Roman Catholic Diocese of Toledo, Brazil

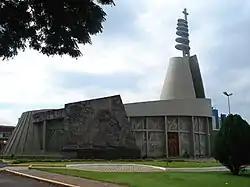
Cathedral of Christ the King

The Roman Catholic Diocese of Toledo is a diocese located in the city of Toledo in the ecclesiastical province of Cascavel in Brazil.